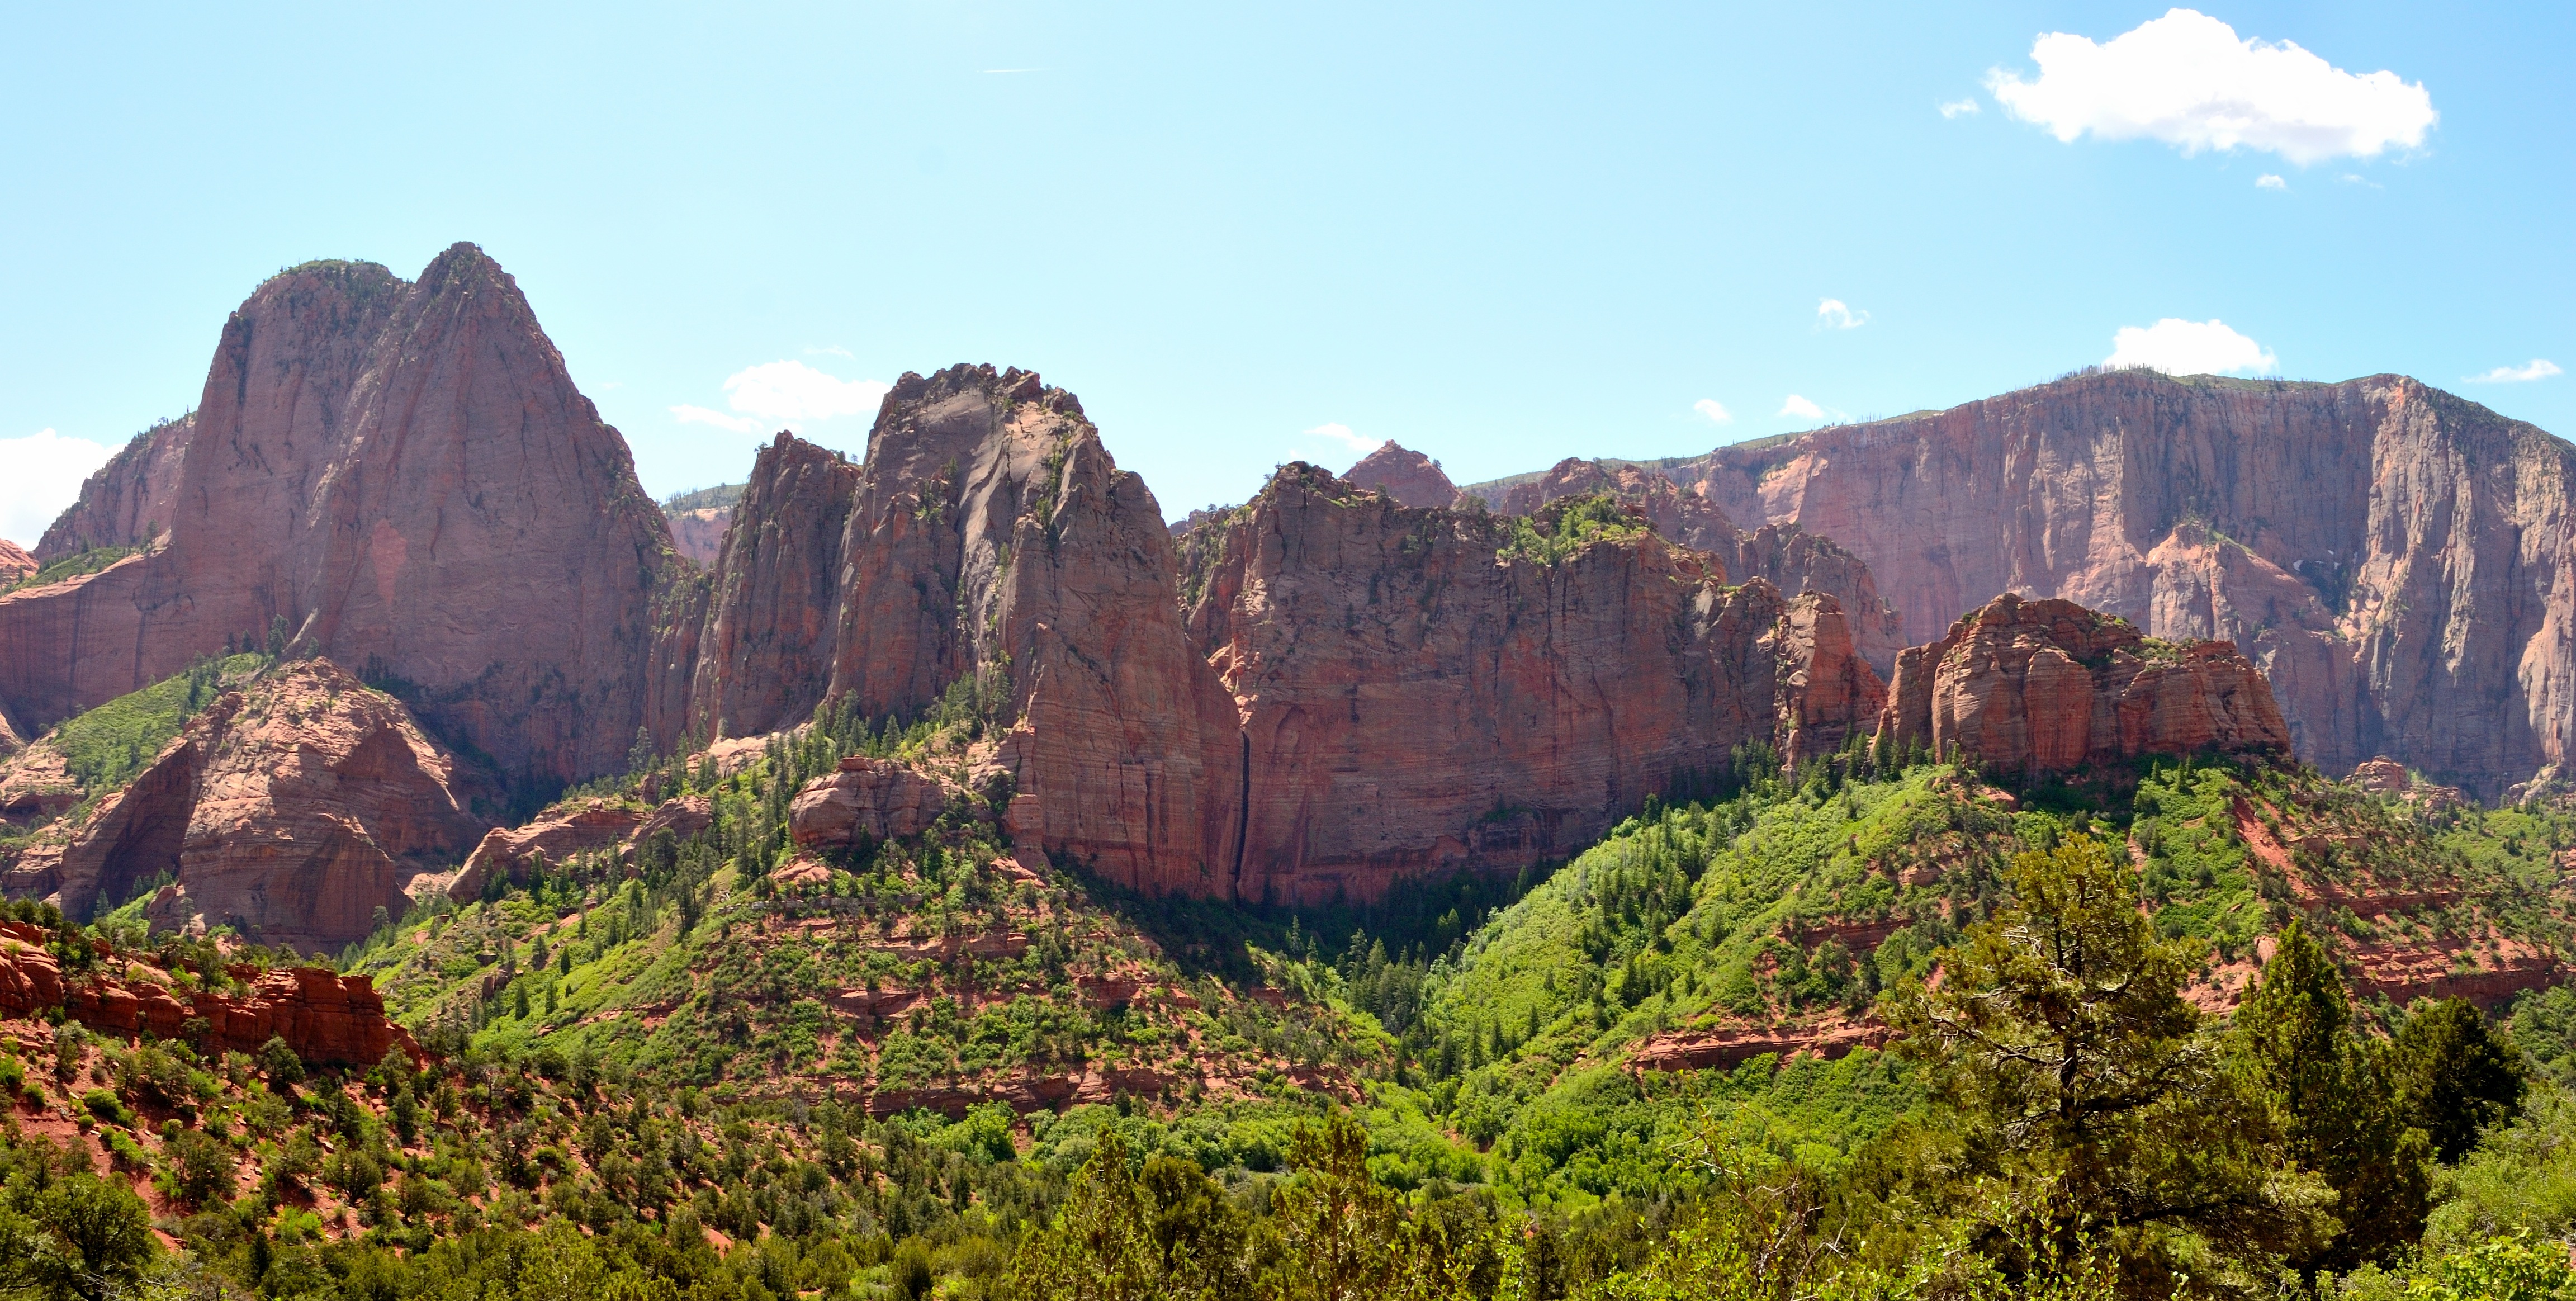
rock, wilderness, mountain, valley, mountain range, formation, cliff, park, canyon, terrain, national park, national, geology, utah, badlands, plateau, beautiful, zion, landform, geographical feature, mountainous landforms